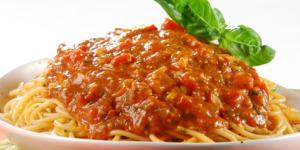
tallarines a la scarparo